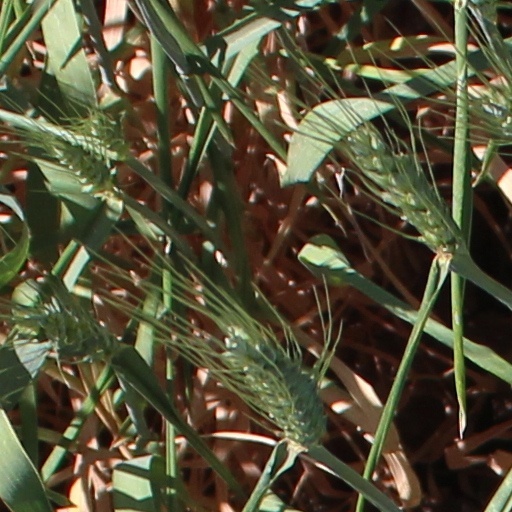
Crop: wheat